Omsk

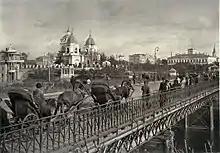
The Iron Bridge in 1918

During the Imperial era, Omsk was the seat of the Governor General of Western Siberia and, later, of the Governor General of the Steppes. For a brief period during the Russian Civil War in 1918–1920, it served as the capital of the anti-Bolshevik Russian State and held the imperial gold reserves.